A Voyage Round the World

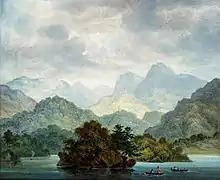
"Dusky Bay in New Zealand", painting by William Hodges, April 1773

The voyagers sail south, into unknown waters. As the weather gets colder, Cook provides the seamen with warm clothing. At 51° 5 South, they encounter icebergs. William Wales and Forster's father get lost in the fog in a small boat, but eventually manage to return to the ship. The sailors are drunk at Christmas. Ice is brought on board to be melted. On 17 January 1773, they cross the Antarctic Circle: